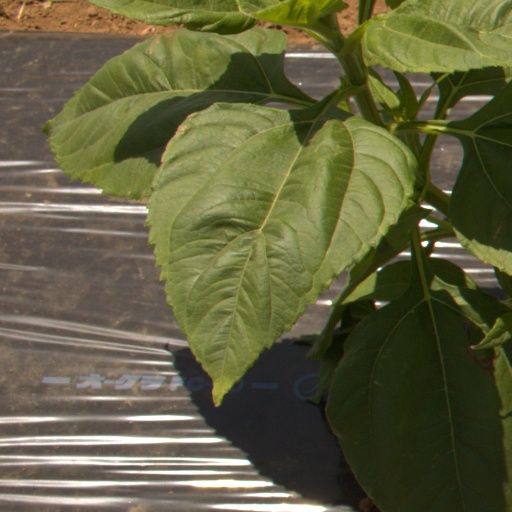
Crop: Jerusalem artichoke